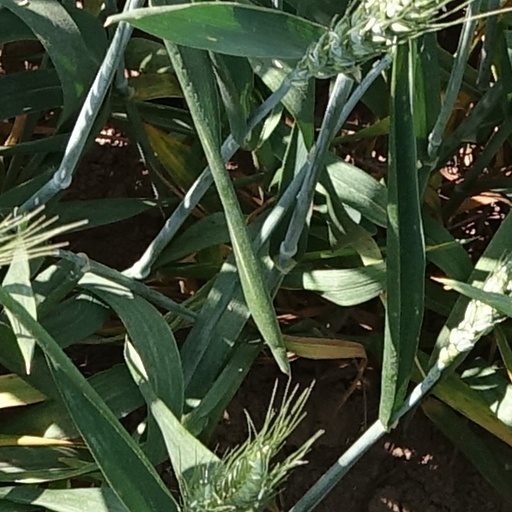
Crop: wheat